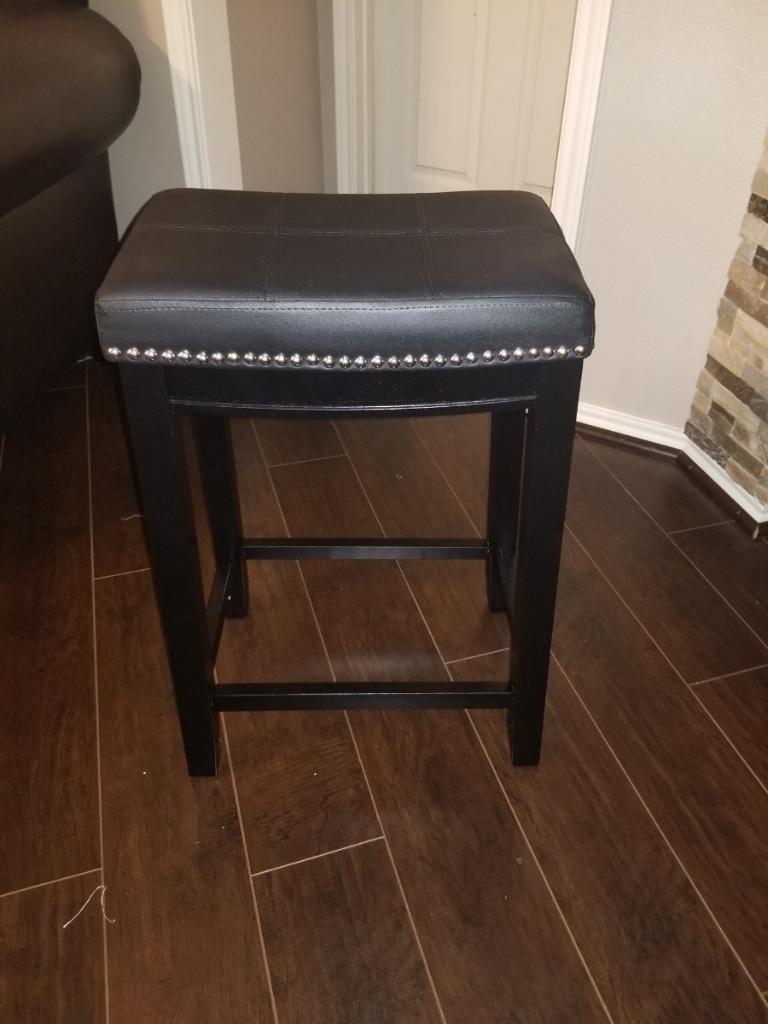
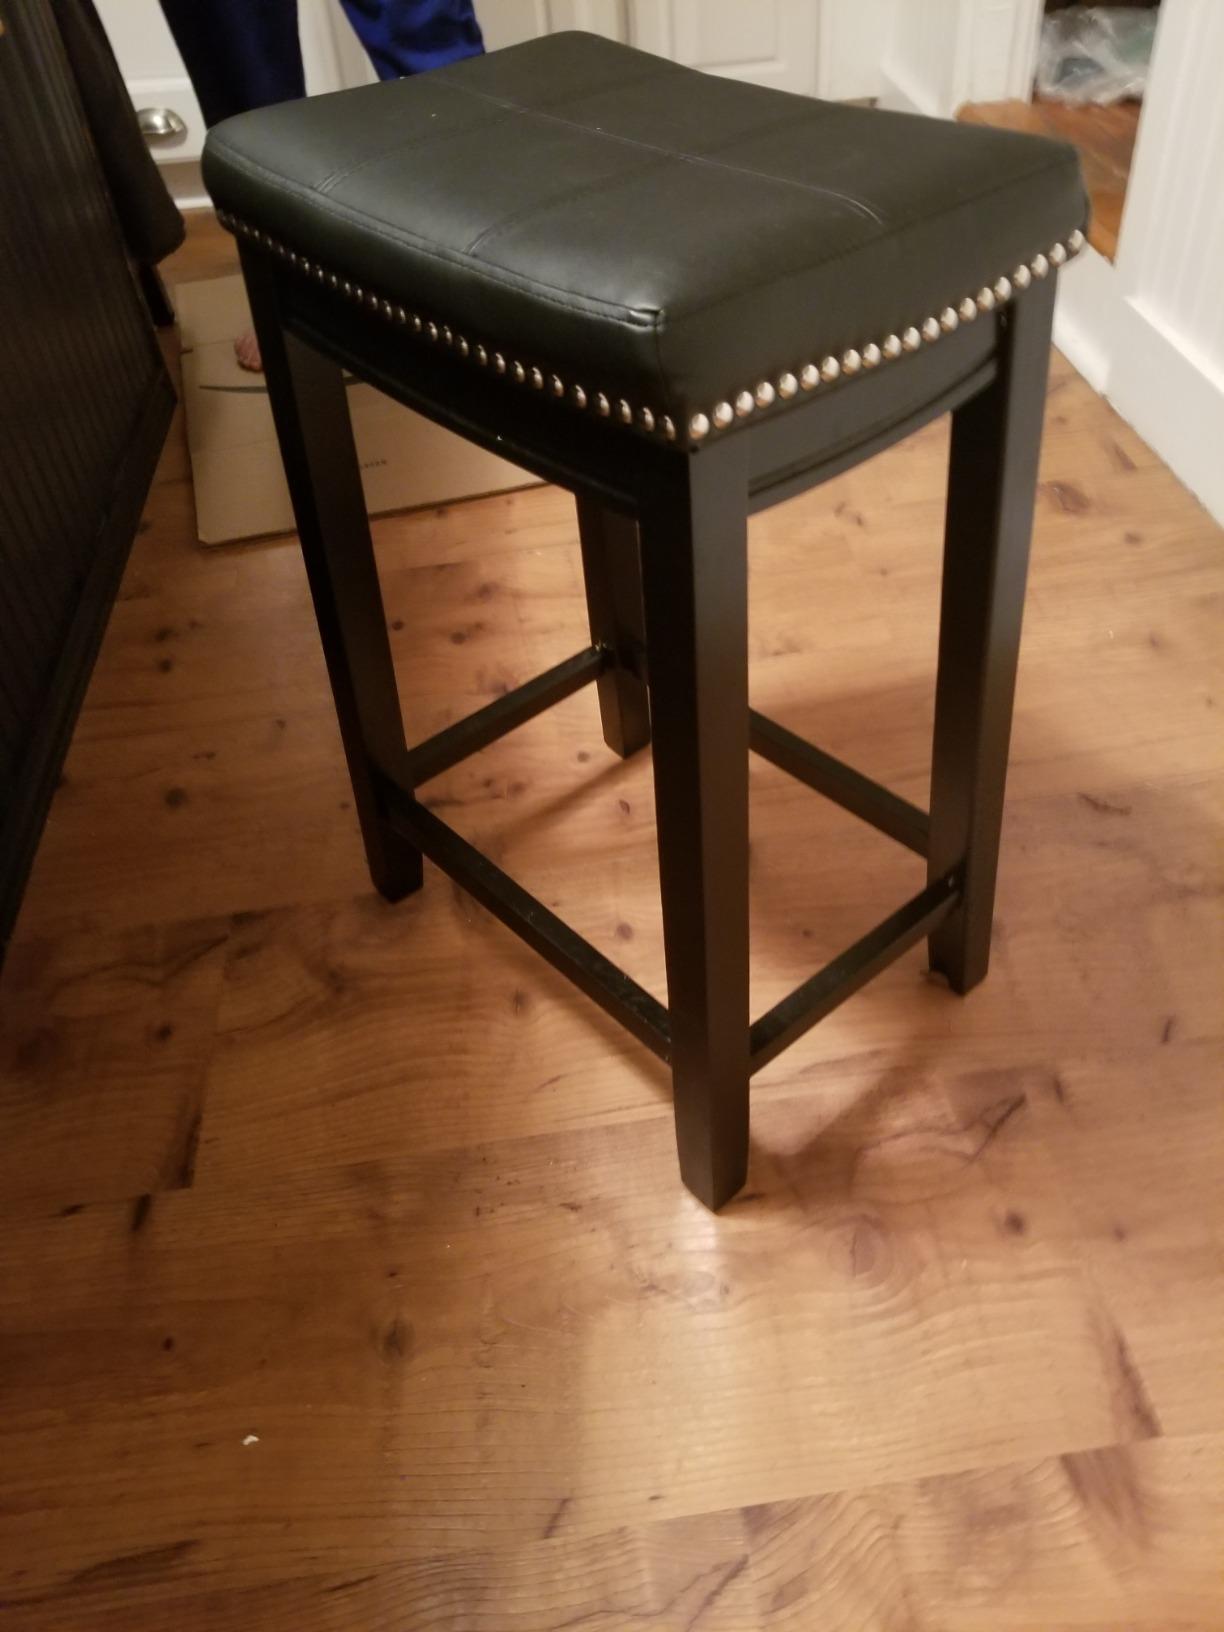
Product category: stool
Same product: yes